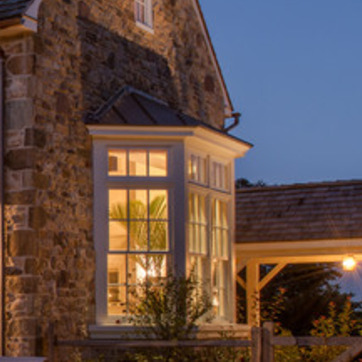
Material: painted